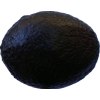
Label: black_avocado